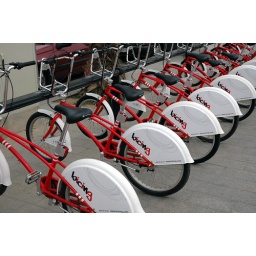
These red, white and black bikes were for rent and could be seen all over the waterfront.